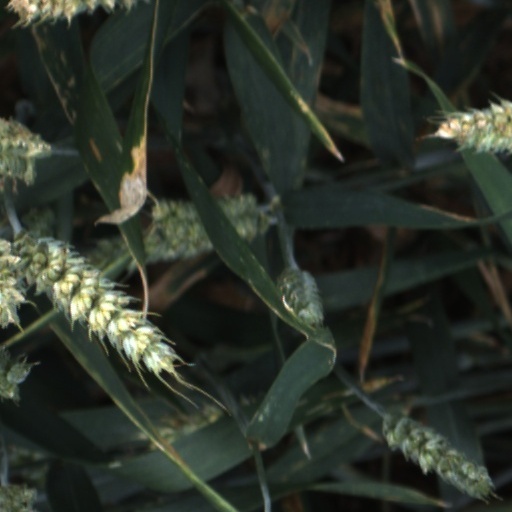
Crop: wheat